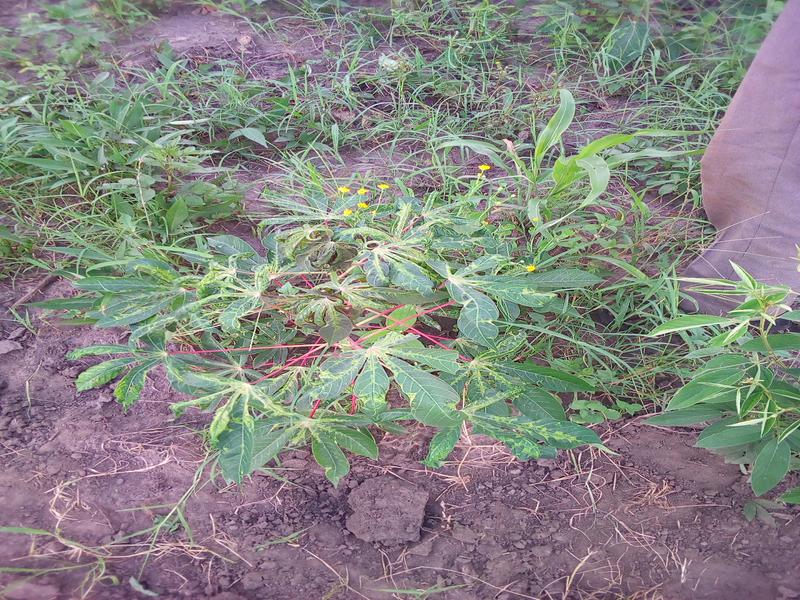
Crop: cassava
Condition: mosaic_disease